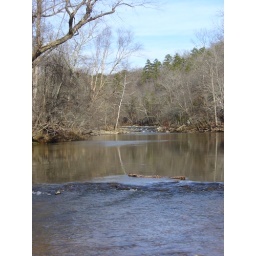
Wish I could have captured the sound of the running water over the rocks.